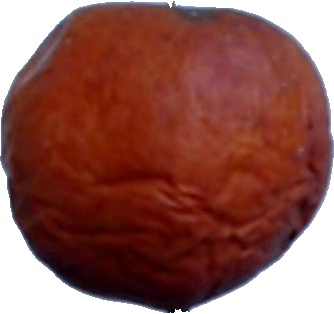
Label: apple_rotten_1